Hosiery

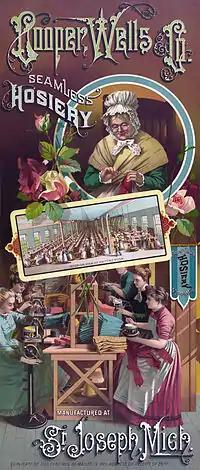
This 1886 advertisement for a hosiery factory demonstrates both handmade construction and factory production with nineteenth-century technology.

Hosiery, also referred to as legwear, describes garments worn directly on the feet and legs. The term originated as the collective term for products of which a maker or seller is termed a hosier; and those products are also known generically as hose. The term is also used for all types of knitted fabric, and its thickness and weight is defined by denier or opacity. Lower denier measurements of 5 to 15 describe a hose which may be sheer in appearance, whereas styles of 40 and above are dense, with little to no light able to come through on 100 denier items.